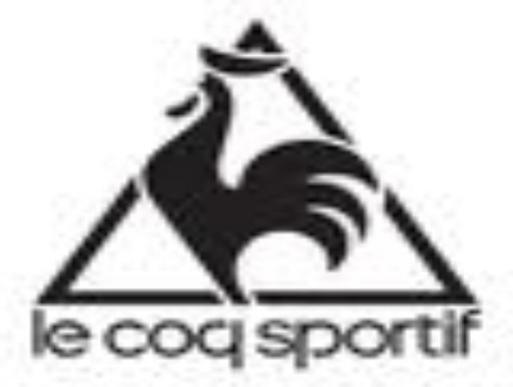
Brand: le coq
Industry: Sports